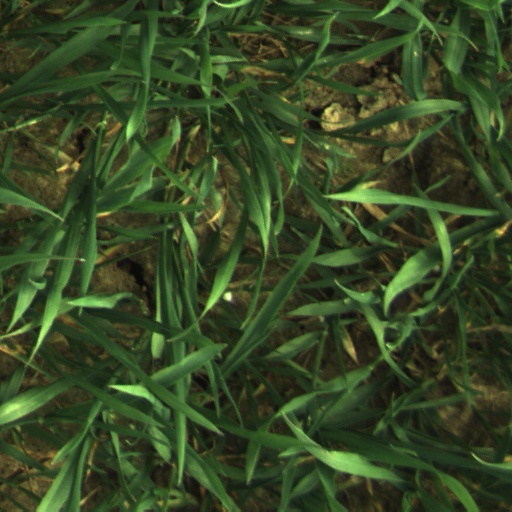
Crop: wheat